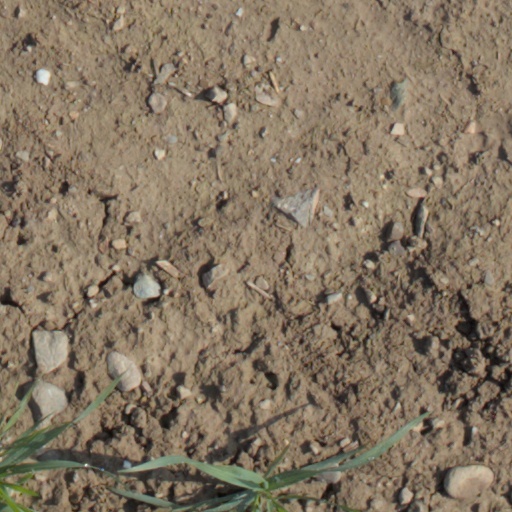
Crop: wheat